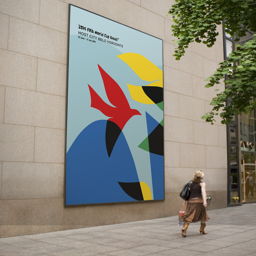
overlapping shapes bring the city and football to life .